Maastricht University Special Collections

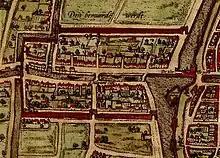

The Jesuits travelled the world extensively in their missionary pursuits and often they would map their journey to these new places. When the University Library acquired the Jesuit library, they also acquired the maps and atlases that came with it. Highlighted maps and atlases include those from Braun and Mercator which focus on cities and countries, respectively: